Monica Bleibtreu

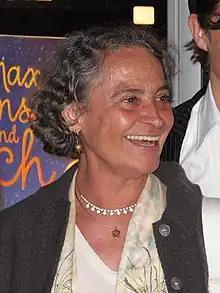
Bleibtreu at the Premiere of "Max Minsky and Me" on 2 September 2007

Monica Bleibtreu (4 May 1944 – 13 May 2009) was an Austrian-German actress and screenwriter, best known in the German-speaking world for her film, television and stage roles.